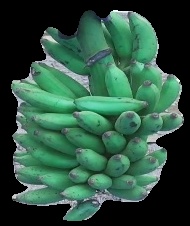
Variety: elakki-bale
Grade: grade3